Department of the Platte

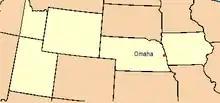
The Department of the Platte as it existed beginning June 22, 1875.

The Department of the Platte was a military administrative district established by the U.S. Army on March 5, 1866, with boundaries encompassing Iowa, Nebraska, Dakota Territory, Utah Territory and a small portion of Idaho. With headquarters in Omaha, the district commander oversaw the army's role initially along the Overland route (or Oregon Trail) to Salt Lake City, then later the construction route of the Union Pacific Railroad. The district also included the Montana road (or Bozeman Trail) through eastern Wyoming. The district was discontinued when the Army's command was reorganized in 1898.